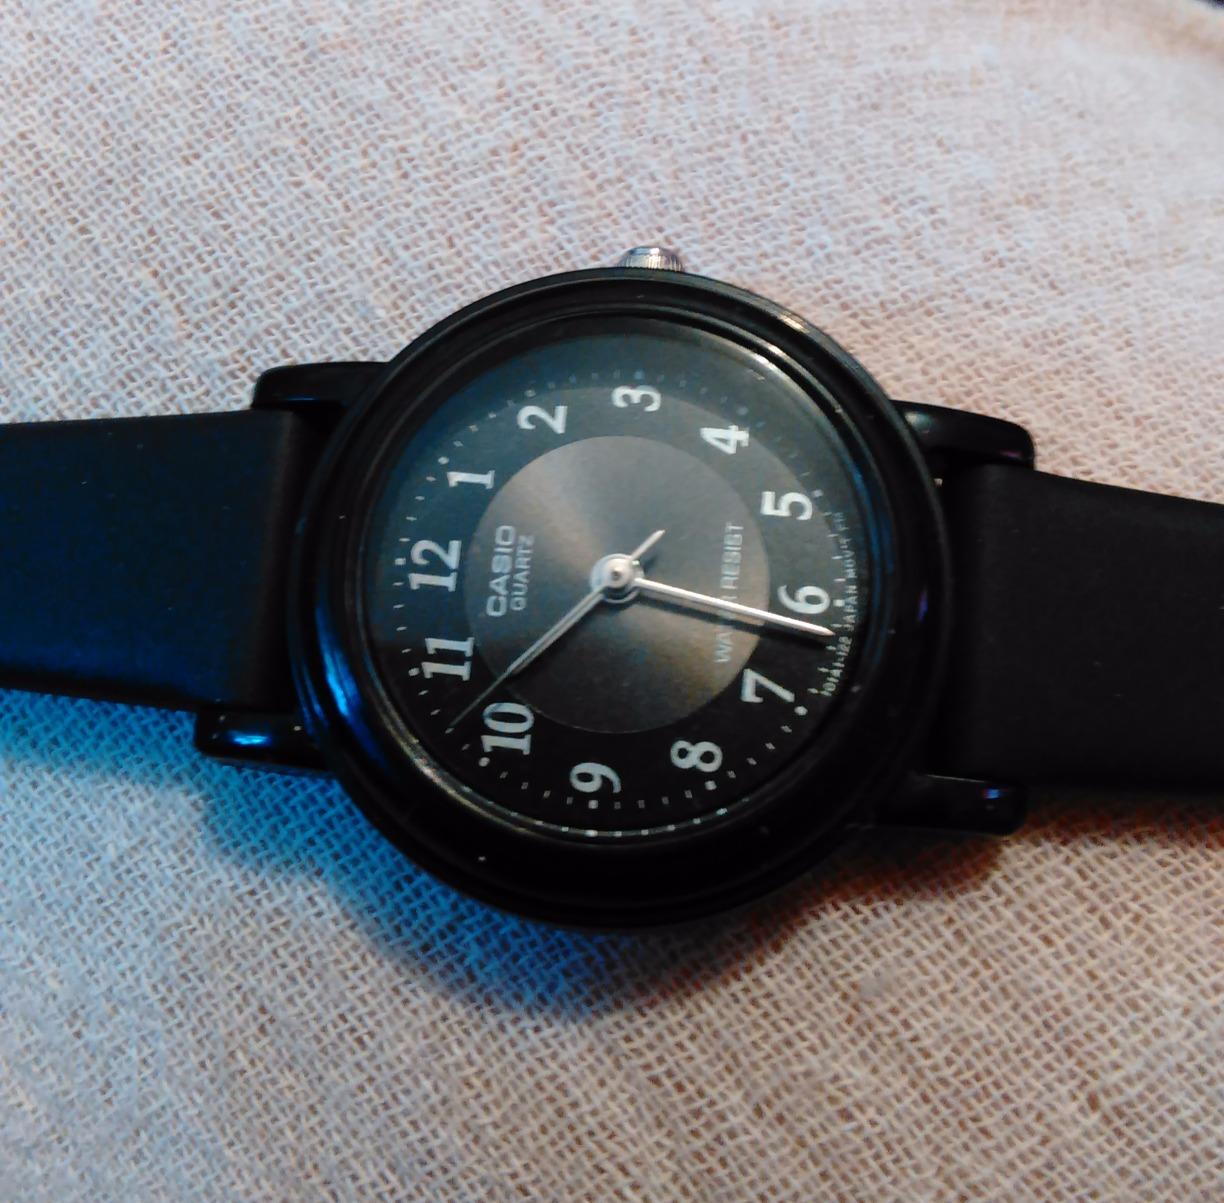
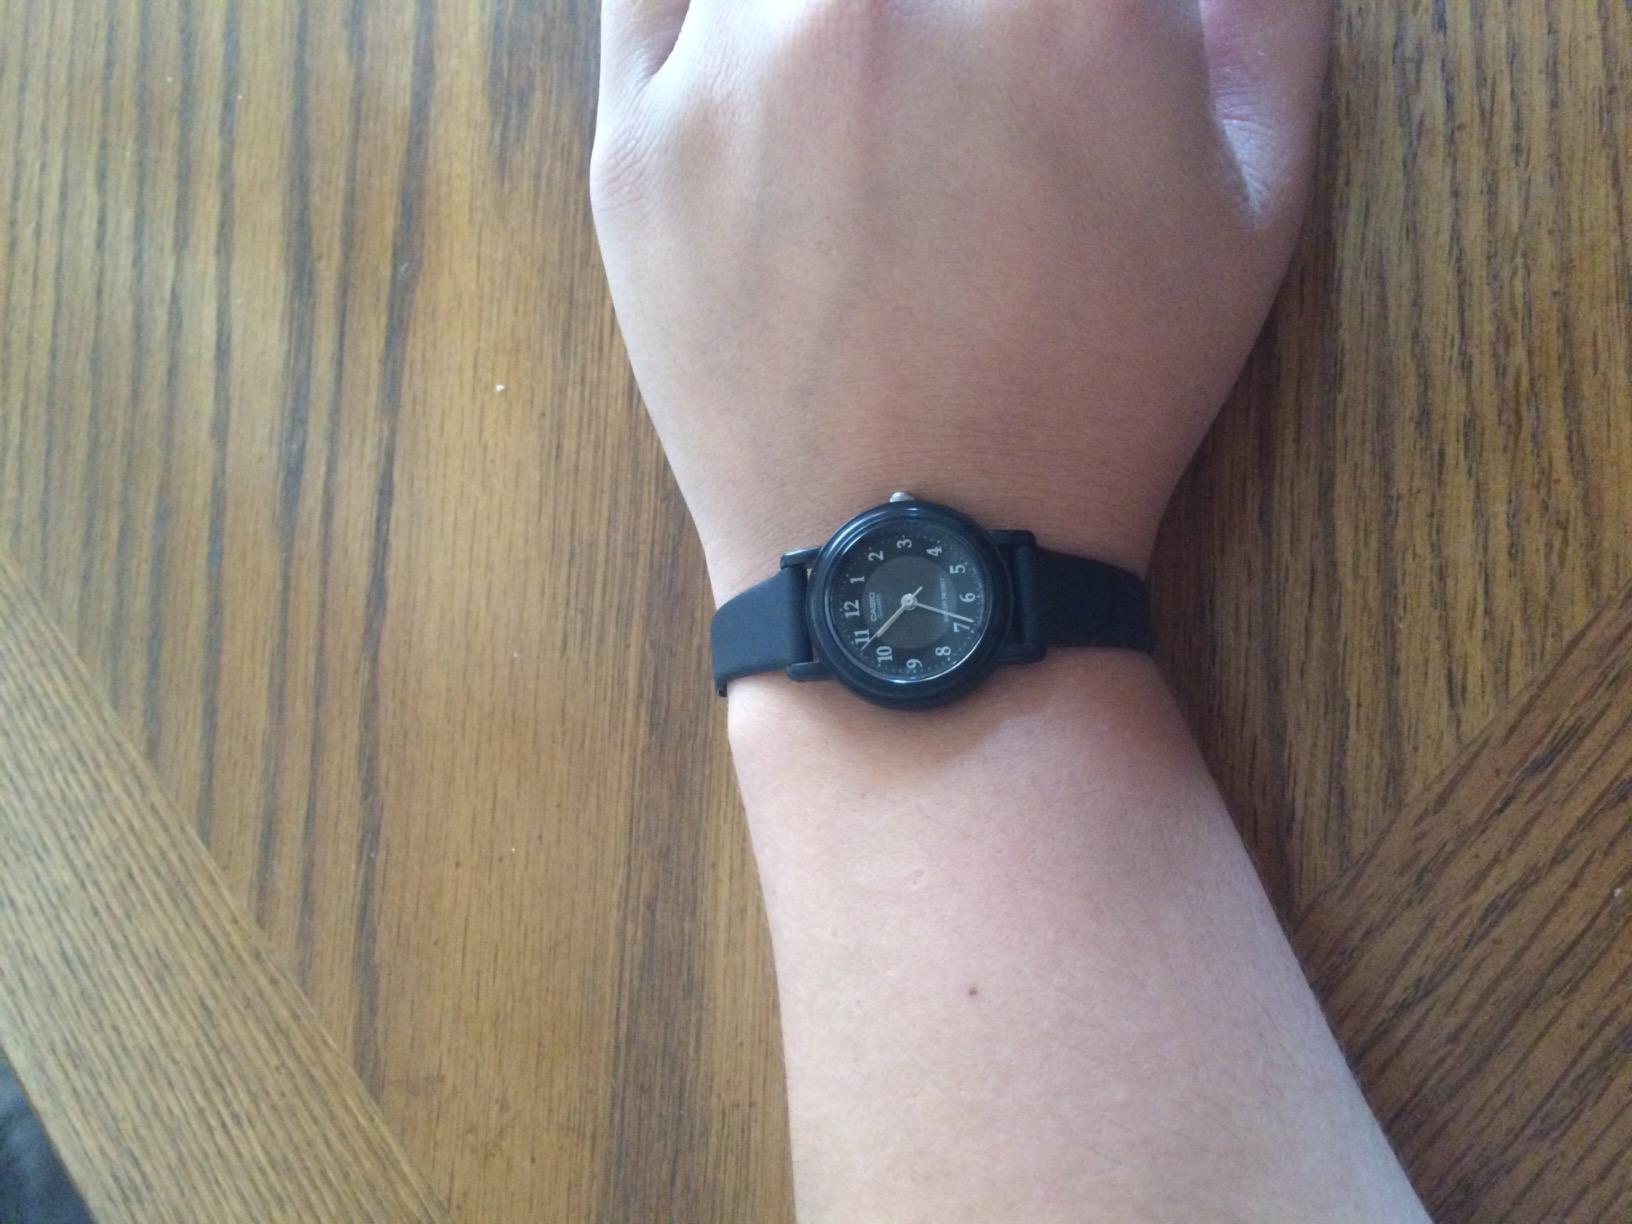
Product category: accessories_watch
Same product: yes